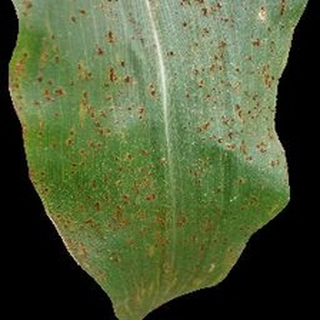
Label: corn_common_rust